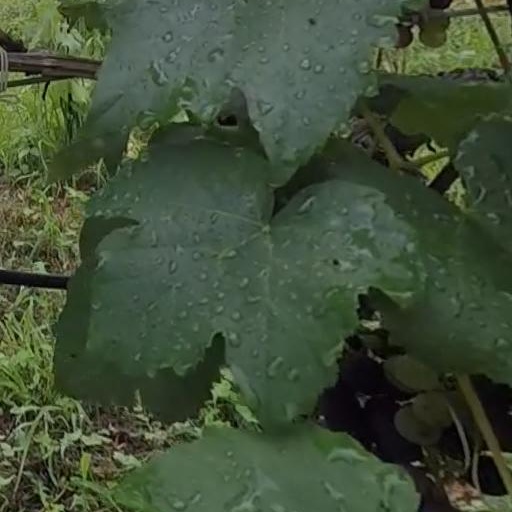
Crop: grape